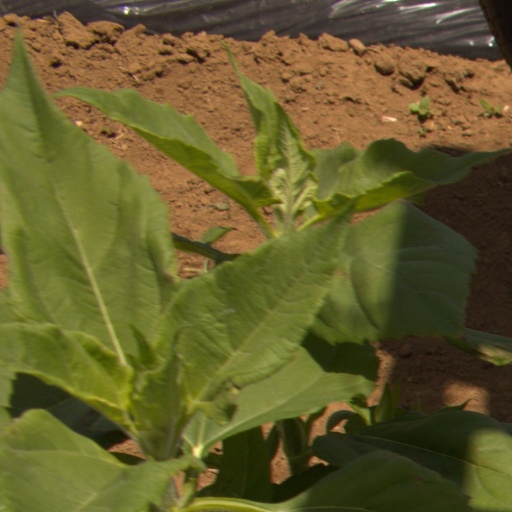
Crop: Jerusalem artichoke